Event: Nepal Earthquake
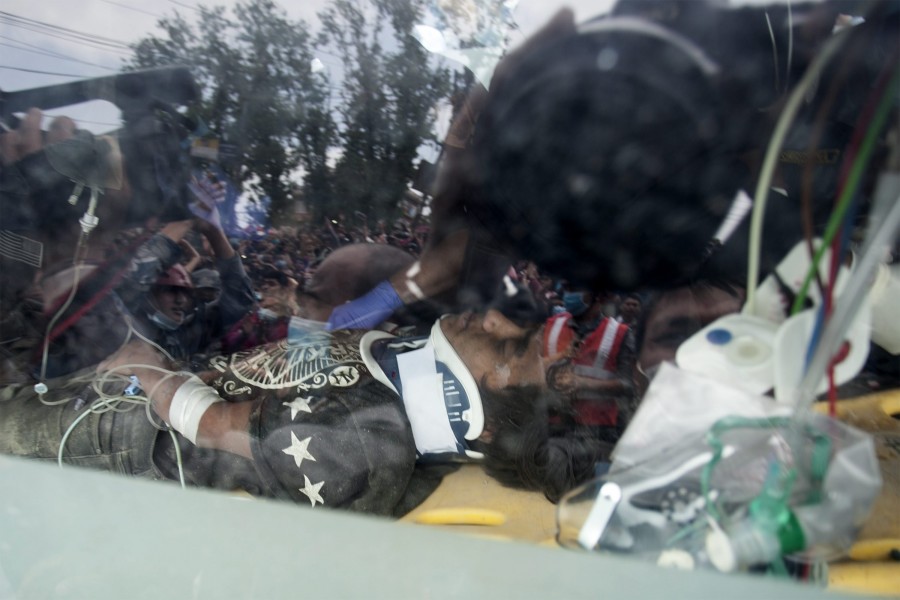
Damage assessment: no_damage